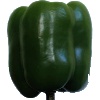
Label: Pepper Green 1